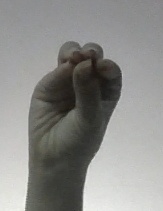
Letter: ha